List of house types

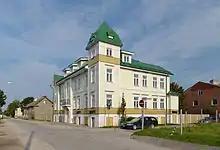
A wooden house in Tartu, Estonia

This is a list of house types. Houses can be built in a large variety of configurations. A basic division is between free-standing or single-family detached homes and various types of attached or multi-family residential dwellings. Both may vary greatly in scale and the amount of accommodation provided.